Notebook of William Blake

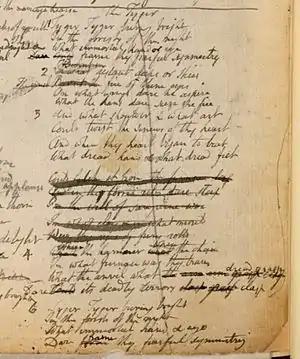
"", p. 109

Some of these drafts are significantly different from their last versions, for example "" of the "Notebook" is much more expanded and composed of nine quatrains instead of two that were chosen for the "Songs of Experience". Also it is interesting to compare the most famous Blake's poem "The Tyger" with its two earlier "Notebook" versions (see: and ).